Bayonetta (character)

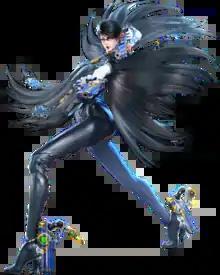
Bayonetta in "Bayonetta 2" (2014)

, born , is the titular character and main protagonist of the "Bayonetta" video game series developed by PlatinumGames. She was created by Hideki Kamiya and designed by Mari Shimazaki. Hellena Taylor voiced the character in English for the first two games and several appearances outside the series from 2009 to 2018, while Jennifer Hale voiced her in "Bayonetta 3" (2022). She was voiced by Atsuko Tanaka in Japanese.